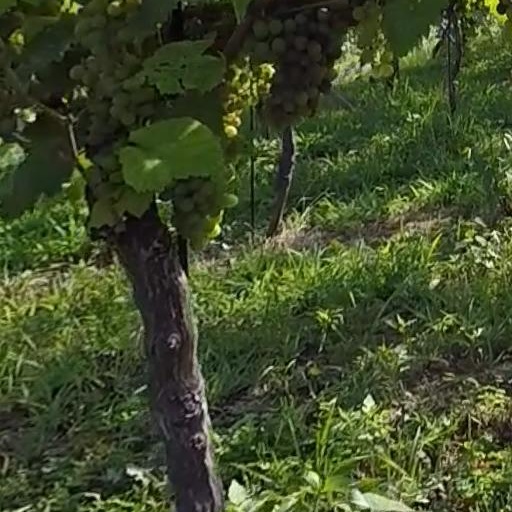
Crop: grape